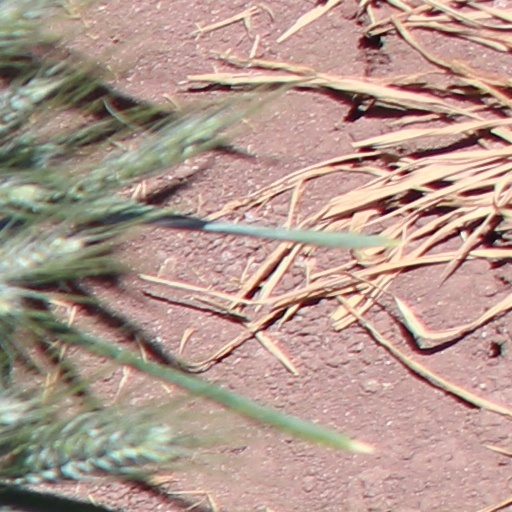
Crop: wheat